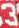
Number: 3